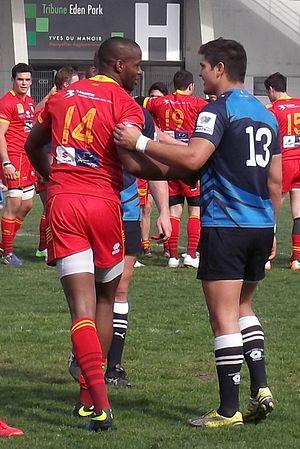
Wandile Mjekevu (USAP, 14) et JP Du Plessis (Montpellier HR, 13), 6 avril 2014.
Wandile Gabada Mjekevu, né le 7 janvier 1991 à Durban, est un joueur sud-africain de rugby à XV qui évolue au poste de trois-quarts aile, ou accessoirement trois-quarts centre. Il joue au sein de l'effectif du Stade toulousain depuis 2017.